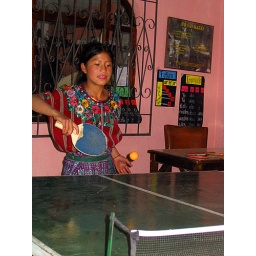
Mayan girl playing table tennis in the Spanish language school where I work.